Chicuelo (bullfighter)

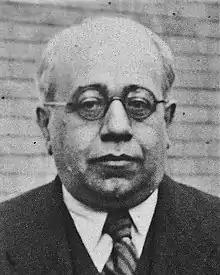
Azaña

At a benefit bullfight for the bullfighter Conejito at Barcelona on 5 July, Chicuelo once again left a bull, this one named Escandaloso, from the Juan Sánchez ranch, with neither ears nor tail. He had dedicated the bull to Rafael Gómez Ortega "el Gallo". Others on the bill that afternoon were Antonio Cañero (a "rejoneador") and Niño de la Palma. Four days later in Murcia, he earned himself two ears and a tail while fighting bulls from the Encinas ranch alongside Joaquín Rodríguez Ortega ("Cagancho") and Francisco Vega de los Reyes ("Curro Puya"). Two days after that, on 11 July, at Pamplona, he was allowed a lap of the ring after his performance with bulls from the Pablo Romero ranch alongside Marcial Lalanda, Niño de la Palma, and Curro Puya. On 13 August in San Sebastián, Chicuelo not only reaped a full set of appendages from the afternoon's fifth bull (from the Graciliano Pérez Tabernero ranch), but also earned a lap round the bullfighting ground in the presence of royalty, for Her Majesty Maria Christina of Austria, formerly Spain's Queen Consort, was in attendance, and along with her had come a number of the "Infantes" and "Infantas". Four ears and a tail came Chicuelo's way at Málaga on 27 August from Pablo Romero bulls. Also on the bill that afternoon were Curro Puya and E. Torres. Chicuelo had no engagements in Mexico over the winter.